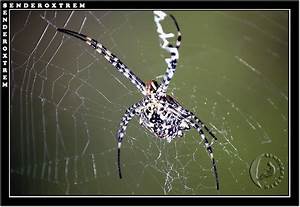
Label: ragno